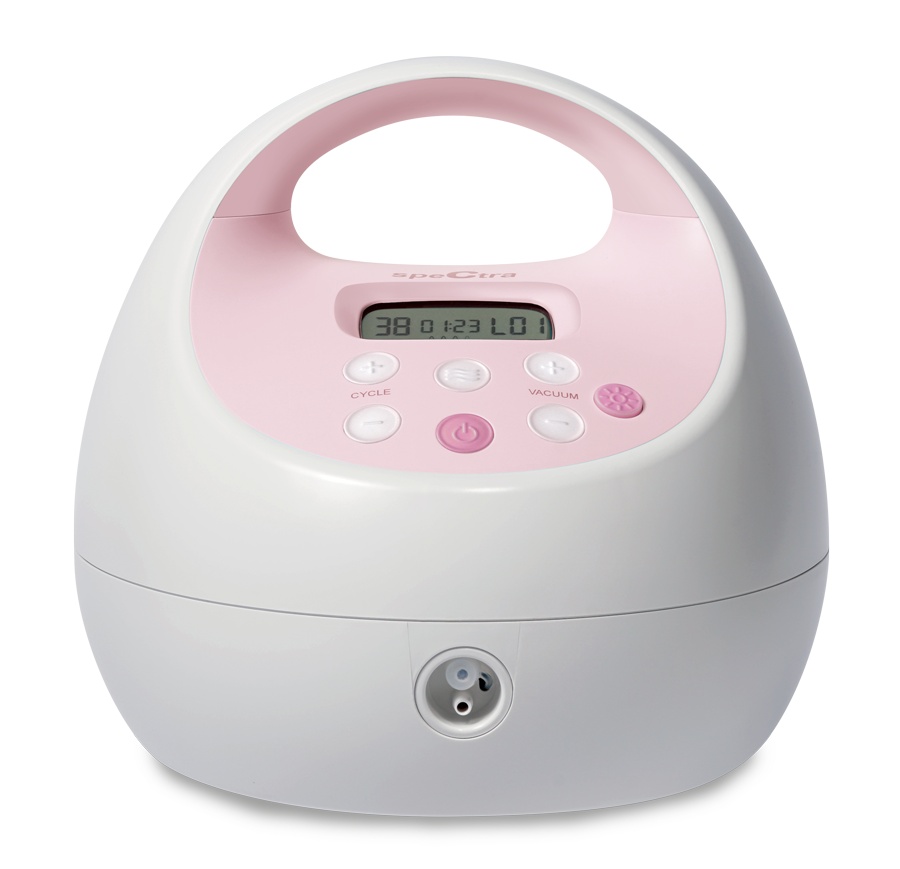
Spectra S2 Plus - Breast Pump
A favorite of moms and lactation consultants, the Spectra® S2 Plus™ double electric breast pump is designed to bring confidence and comfort to every moment of your breastfeeding journey. Weighing only 3lbs, the S2 Plus is ultra-quiet for optimum privacy. Additionally, the S2 Plus is hospital strength (270 mmHg), ensuring productive single or double pumping sessions. Like all Spectra® pumps, the S2 Plus is a true closed system, creating a hygienic barrier between outside contaminants and mother’s milk. Features & Benefits: Hospital strength suction Advanced massage mode settings Advanced expression mode settings Single or double pump capability Vacuum suction up to L12 Simulates the natural suckling of baby 270 mmHg Weighs only 2.5 pounds LCD screen Check with insurance for HSA eligibility 90-day Limited Manufacturer’s Parts Warranty 2-year Limited Manufacturer’s Pump Warranty S2 Plus™ Manual > Model: MM011305
Brand: Spectra
Category: Baby & Toddler > Nursing & Feeding > Breast Pumps